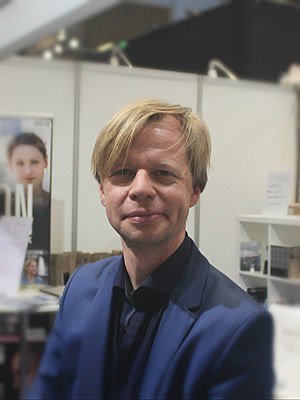
Clement Kjersgaard
Kjersgaard i 2019.
Clement Kjersgaard på Bogforum 2019.
"Clement Behrendt Kjersgaard er en dansk tv-vært, skribent og foredragsholder. Han er kendt som tv-vært på adskillige aktualitetsprogrammer og talkshows på DR, herunder Vi ses hos Clement fra 2014. Han er kendt for sin insisterende og vedholdende interviewstil, men er ofte blevet kritiseret for sine mange afbrydelser. Om sin interviewrolle sagde han i 2013: ""Jeg får min løn for at gennemtrævle alt det løgn og latin, der kommer fra Christiansborg for seerne og så konfrontere politikerne med det. Og efterfølgende tage de tæsk, der kommer"".